Slow loris

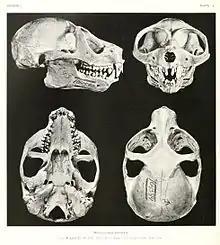
The skull of the Sunda slow loris

Slow lorises have a round head because their skull is shorter than in other living strepsirrhine. Like other lorisids, their snout does not taper towards the front of the face as it does in lemurs, making the face appear less long and pointed. Compared with the slender lorises, the snout of the slow loris is even less pointed. As with other members of Lorisidae, its interorbital distance is shorter than in lemurs. The skull has prominent crests (ridges of bone). A distinguishing feature of the slow loris skull is that the occipital bone is flattened and faces backward. The foramen magnum (hole through which the spinal cord enters) faces directly backward. The brains of slow lorises have more folds (convolutions) than the brains of galagos.